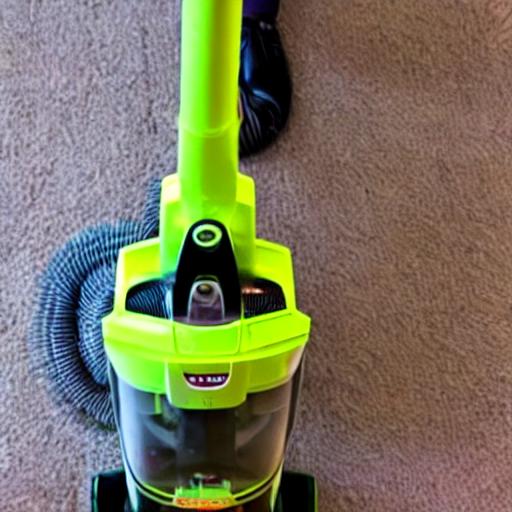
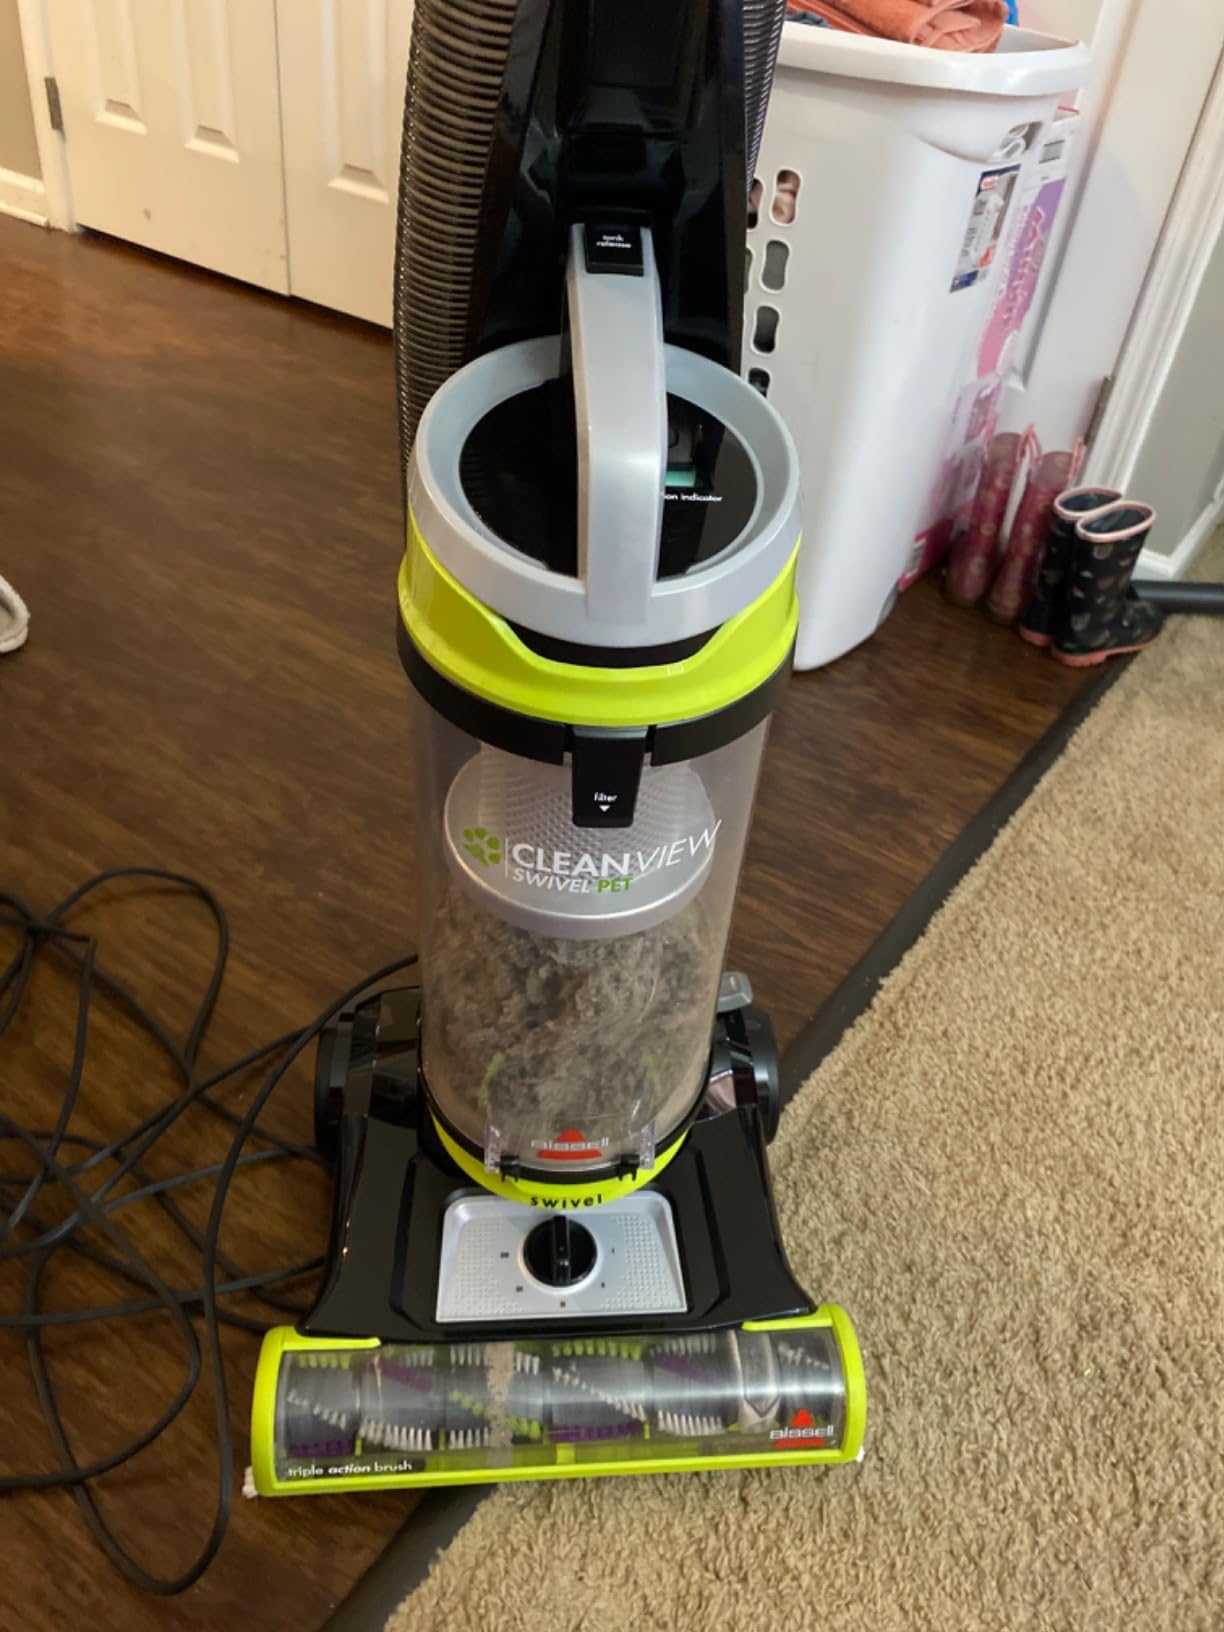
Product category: items_vacuum
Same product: no